Glenhalvøya

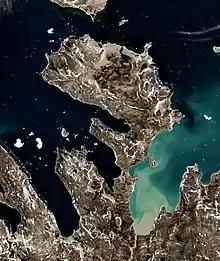
Sentinel-2 image (2020)

Glenhalvøya is a peninsula in Orvin Land at Nordaustlandet, Svalbard, between Finn Malmgren Fjord and Duvefjorden. It is named after Arctic explorer Alexander Richard Glen. The island of Søre Repøya is separated from the peninsula by the strait of Gilessundet.